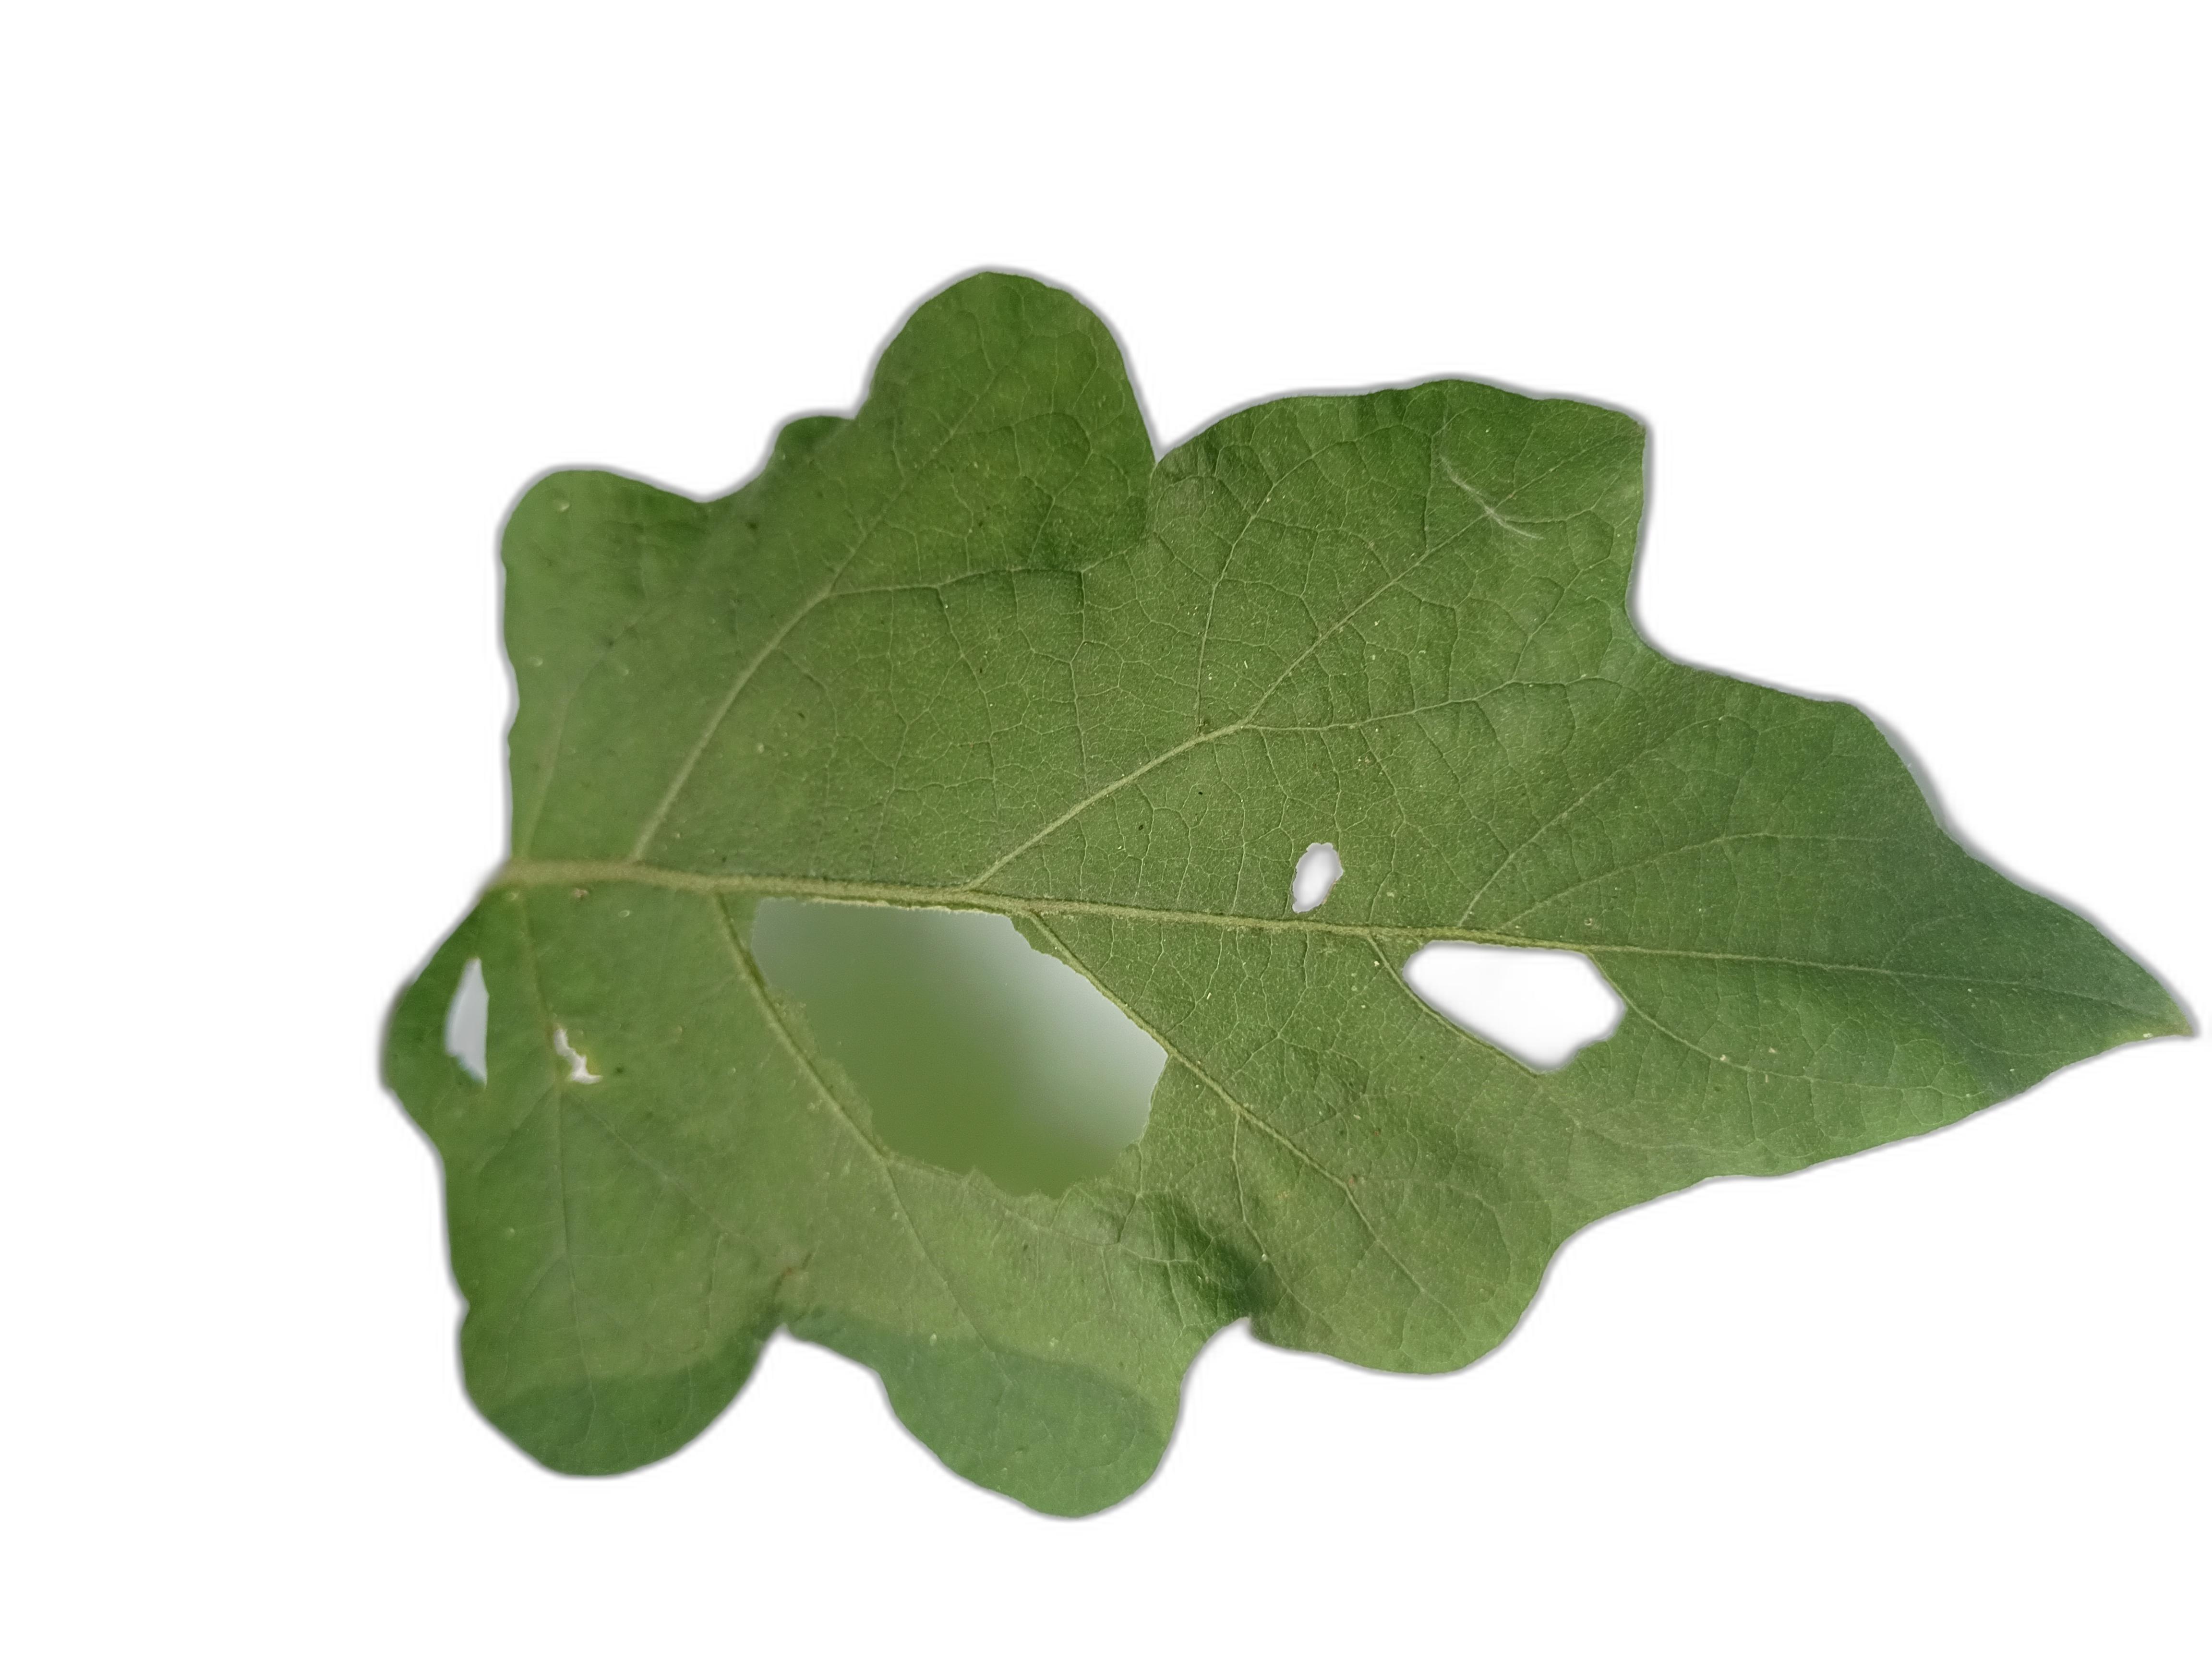
Label: Insect Pest Disease